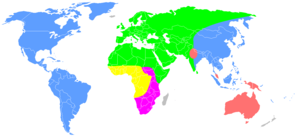
Caucasien, europoïde ou caucasoïde est un terme anthropologique désignant un groupe humain qui englobe en général les phénotypes physiques des populations d'Europe, du Moyen-Orient, d'Afrique du Nord, de la Corne de l'Afrique, d'Asie centrale et d'Asie du Sud.
Carleton Coon, né le 23 juin 1904 à Wakefield dans le Massachusetts et mort le 3 juin 1981 à Gloucester dans le même État, est un anthropologue américain.